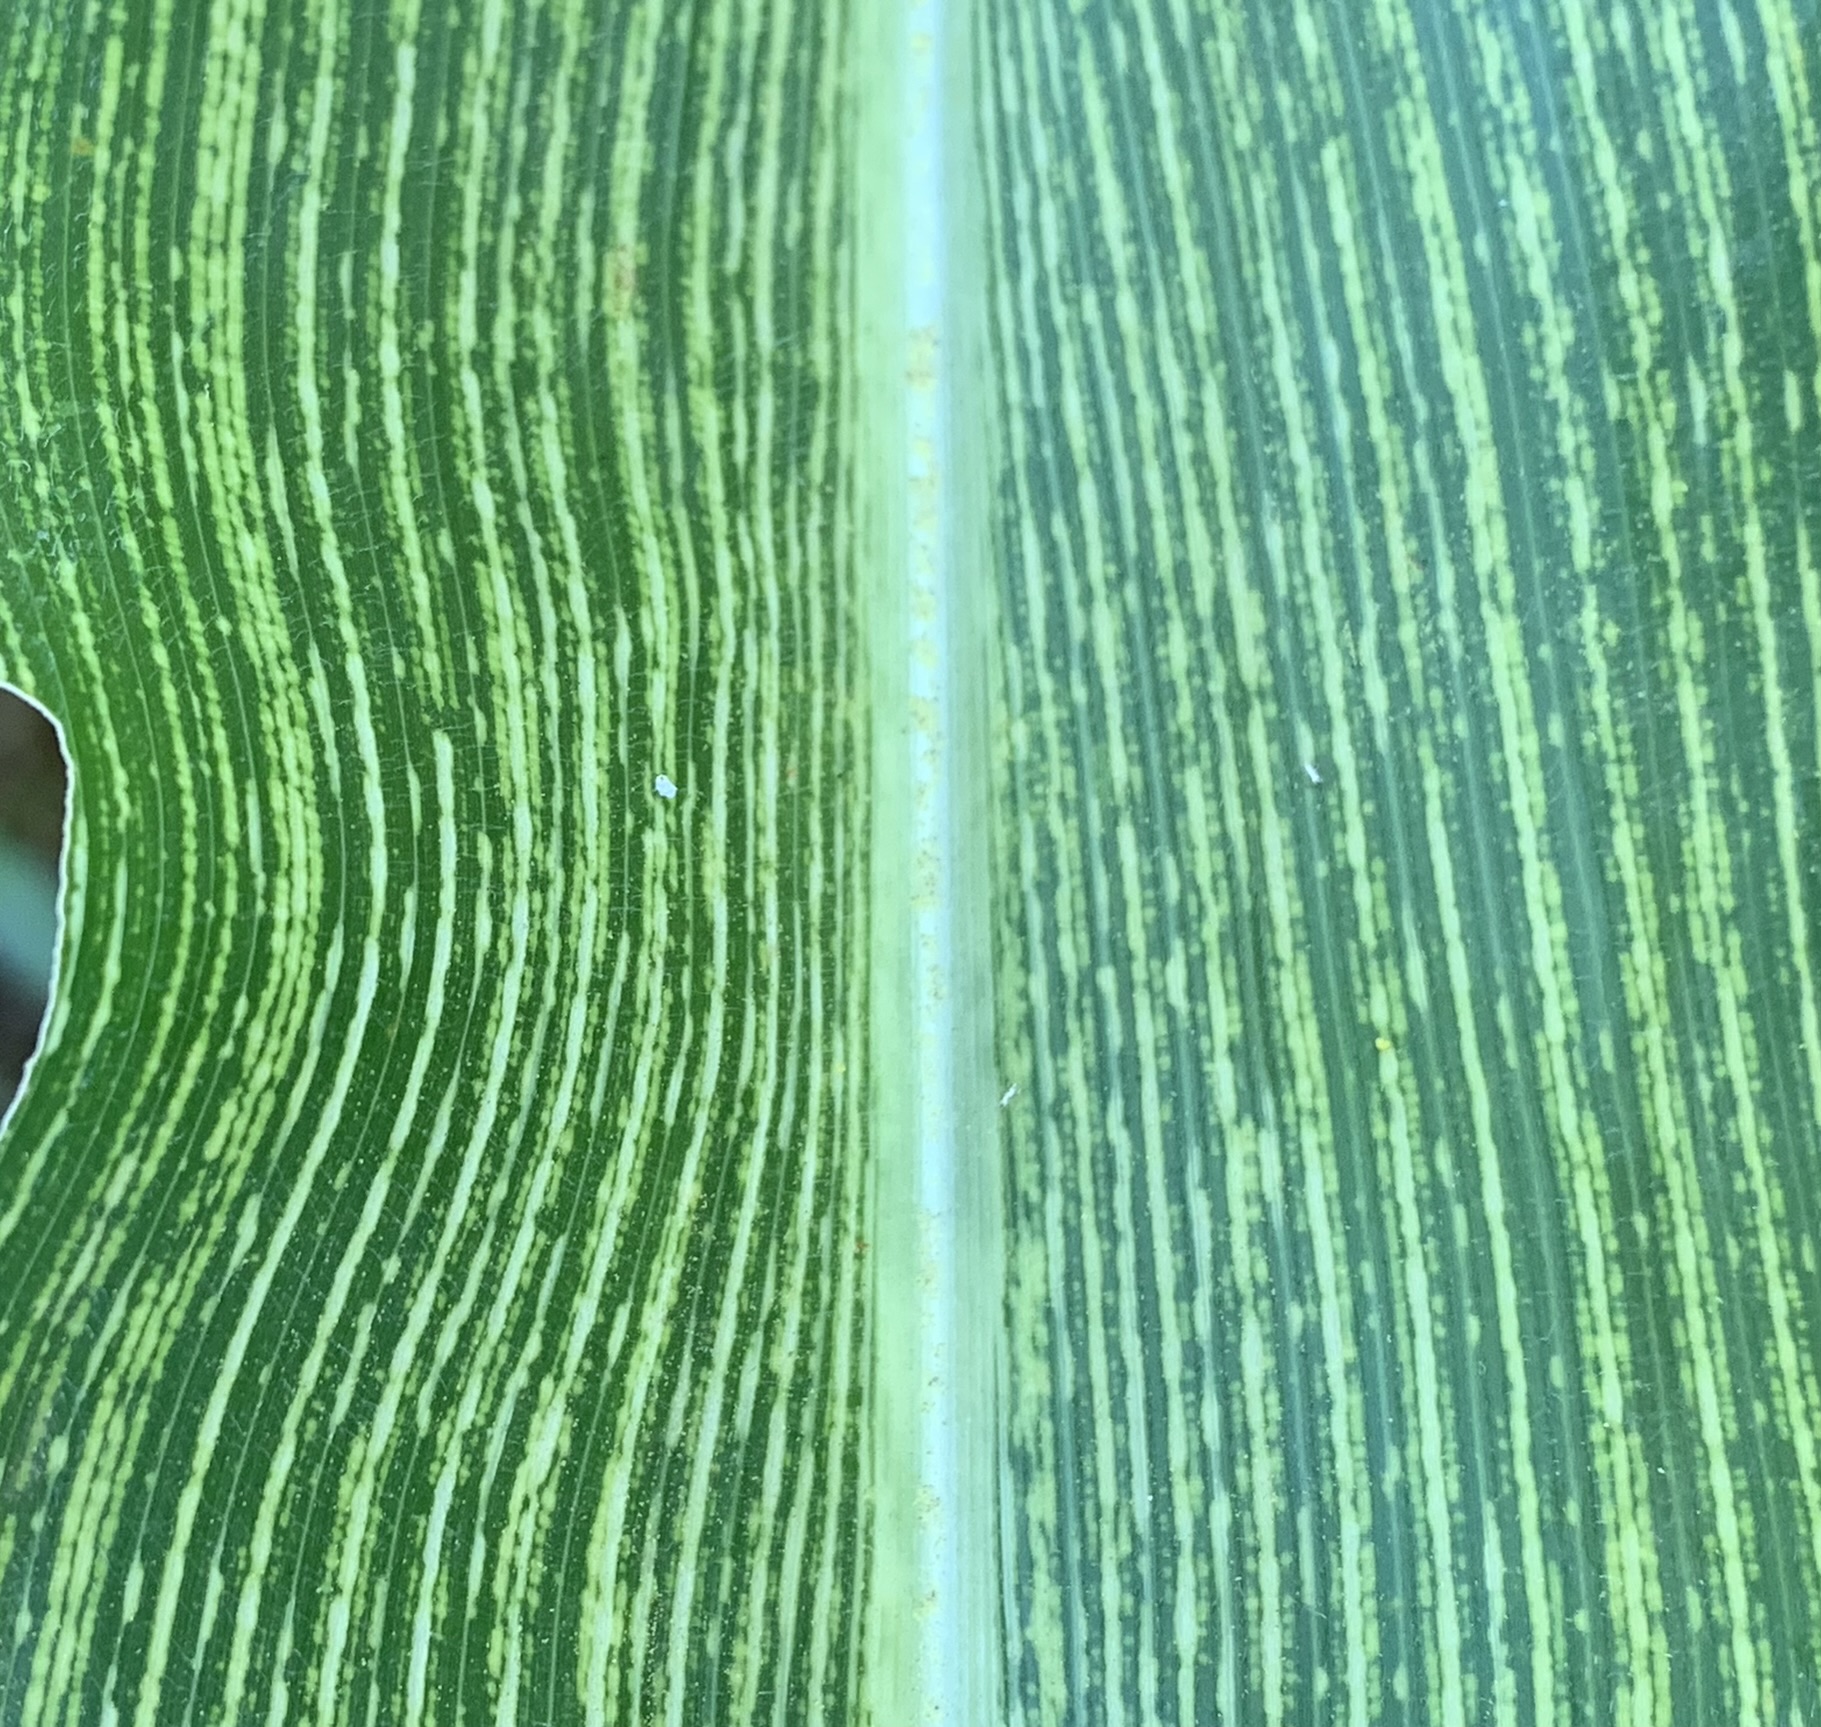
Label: MSV